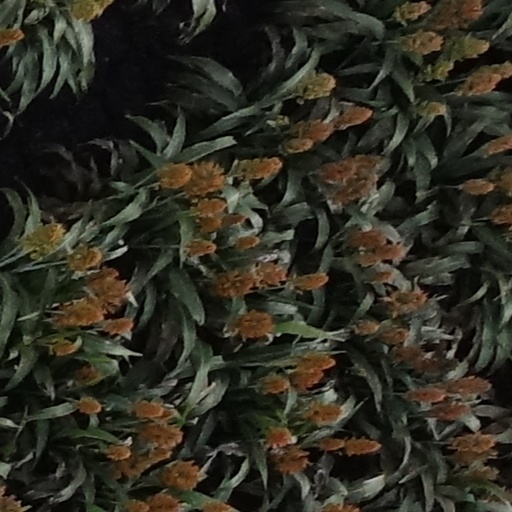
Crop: sorghum